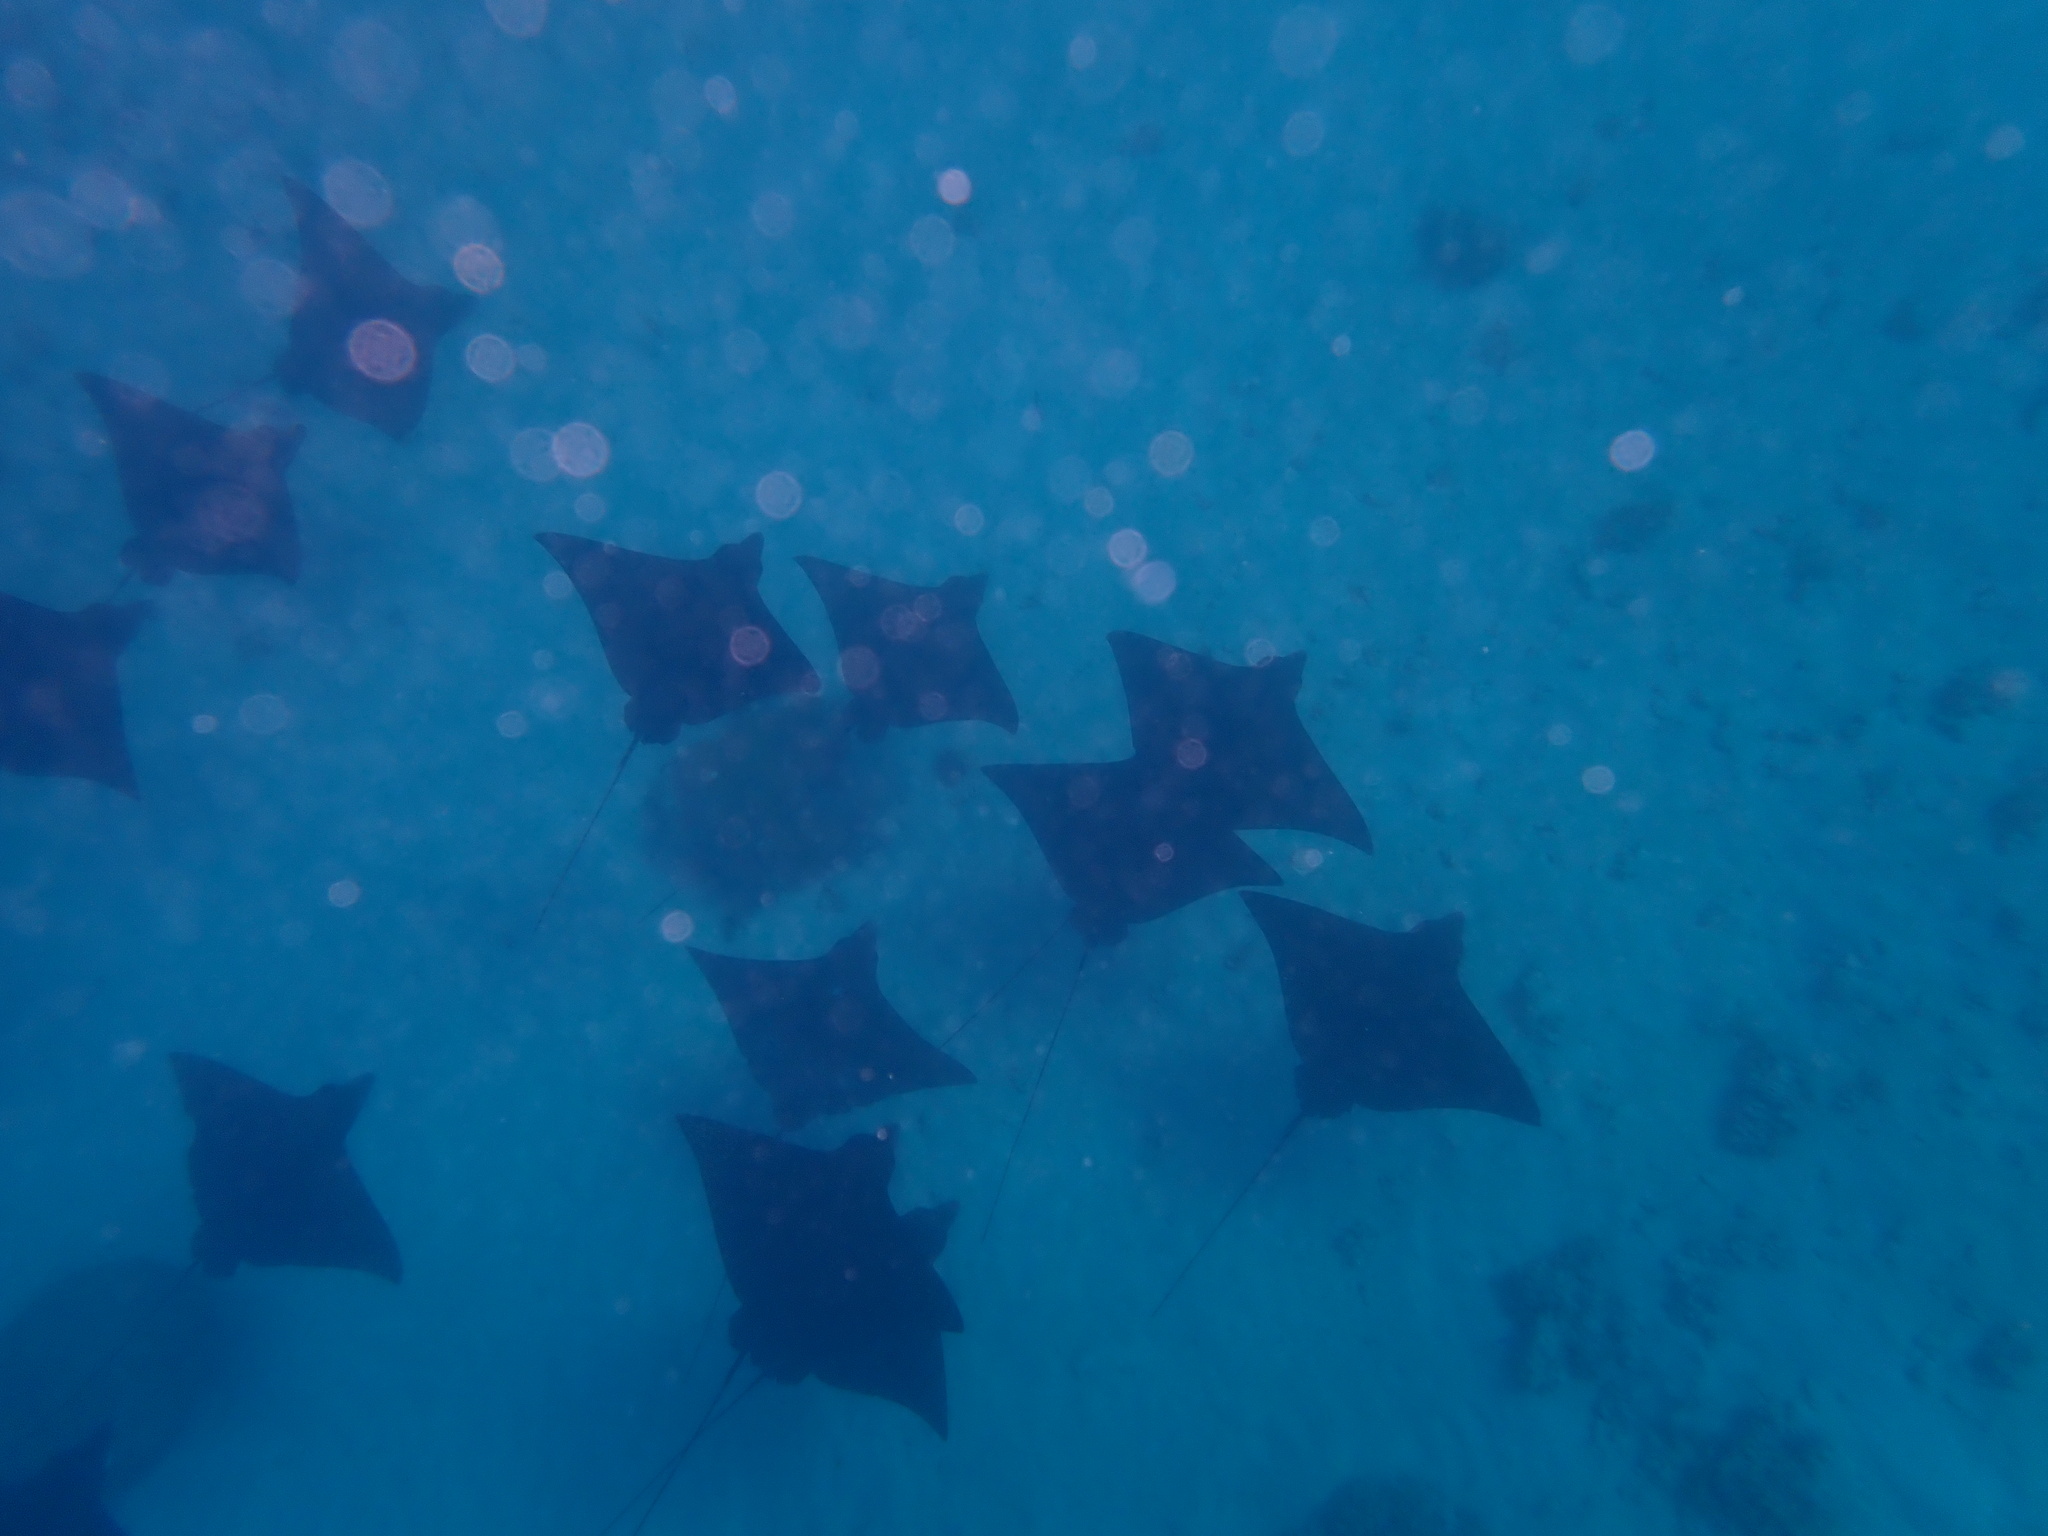
fish (species not among the labelled classes)